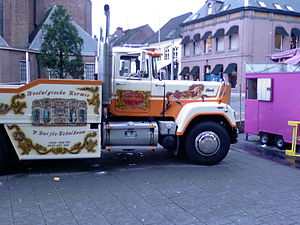
Tilburgse Kermis / Tivoli i tal
Et firma der eksploiterer et nostalgisk forlystelse i Tilburg
"""De Tilburgse Kermis, er det største rejsende tivoli fra Benelux og Skandinavien og afholdes hvert år i ti dage op til det sidste søndag i juli måned. Det bliver organiseret i byen Tilburg i provinsen Nord-Brabant i Nederlandene. Det er ikke en slags forlystelsespark som Tivoli eller Bakken i København som er permanente parker, da denne evenement kun findes sted i 10 dage. Tivoliet er kendt i hele Europa.